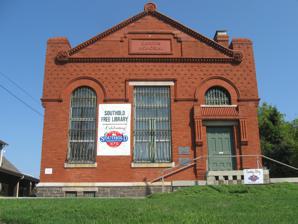
Building: Southold Free Library
Country: United States of America
Year built: 1891
Southold Free Library Southold Free Library 41°03′52.4″N 72°25′45.1″W / 41.064556°N 72.429194°W / 41.064556; -72.429194 Location Southold, New York , United States Type Public library Established 1904 Branch of Suffolk Cooperative Library System Collection Size 39,393 Access and use Circulation 93,951 Population served 6,332 Other information Budget $794,679 (as of 2012 ) Director Caroline MacArthur Website http://southoldlibrary.org/ The Southold Free Library is a public library located in Southold, New York , serving the towns of Southold and Peconic . History The Southold Free Library is the third library organization to have served the town.  It was preceded by the first (unnamed) library, and the Lyceum Library. The first library The incorporators of Southold's first library initially met on November 2, 1797 to set up a library for the purpose of "diffusing of useful knowledge and the improvement of the human mind."  Membership dues were set at $3. The certificate of incorporation (recorded at the Suffolk County Court House) is dated November 20, 1797. The board of trustees held their first meeting on December 1, 1797 where they codified rules and penalties for overdue and damaged books. (The incorporators lived not only in Southold but as far as Riverhead . ) The initial location of the first library is not known.  Apparently it led a peripatetic existence, at one point housed in the home of Captain John Yonges (for whom Youngs Avenue is named), at another point in the storefront of William H. Wells, and, in the mid-19th century, in the home of Slater Storrs Horton, postmaster and builder of the Presbyterian parsonage. By the 1860s the library had ceased to exist, while smaller libraries existed in churches and schools. The Lyceum Library The Southold Lyceum Association (an example of the then-prevalent Lyceum movement in the United States) made a second attempt at creating a library in the town.  Organized on October 3, 1871, its purpose was "the improvement and entertainment of its members."  It began operations on May 11, 1872 in the home of Jonathan W. Huntting, with H. Howard Huntting as librarian. In addition to lending books, its activities included picnics, lectures, and other fundraising activities, tied in with its purpose of Southold Lyceum Association, of hosting staged plays. An early catalog indicated that annual subscriptions cost $1, and weekly rentals began at 5 cents. The catalog dated June 13, 1884 indicates the library containing 636 books. From 1884-1887 the library was located in a room at the rear of Henry Howell's Drug Store, Henry Howell functioning as librarian. In 1888, the Southold Reading Room Association was formed to house the library. Apparently the maintenance of the library was too burdensome and the Southold Lyceum Association met on May 7, 1896 to dissolve the library. The Association subsequently donated the books to the Southold Union School. A 1947 article noted that, at a time where few schools had their own libraries, "The Lyceum Library enriched the life of this community for more than twenty years and then helped to raise the status of the public school from a district to a union school." The origins of the Southold Free Library date to 1904 when Lucy Hallock and Rev. William H. Murray (he of the Universalist Church) recognized the propitious time to organize a library. Years later, Hallock (who by then had married Albert A. Folk) related that at the time of the library's formation, Southold had numerous groups promoting education, cultural, entertainment, a lecture association, a dramatic club, church and school libraries, and a book club of about 40 members. Hallock would visit the eastern part of Long Island on her bicycle; together with Rev. Murray they would go door-to-door circulating petitions and seeking supporters for an annual membership fee would be $1. A public meeting of the Southold Free Library Association was held on June 25, 1904 at Belmont Hall where attendees voted to organize a library in accordance with state law, which stipulated a minimum $100 raised in annual membership fees and the creation of a constitution, to which the state would reciprocate with an additional $100. That constitution, adopted at the board meeting of July 9, 1904, stated the purpose of the library was "To maintain a circulating library and reading room free for public use to the inhabitants of Southold, Bay View, Peconic and Arshamomoque School Districts." The second floor reading room of the Southold Free Library The first location of the Southold Free Library was in the parlor of the house belonging to Valentine Heubel (whose house also contained a barber shop). The library opened to the public on October 5, 1904 with Lucy Hallock as the first librarian. Records show that 66 books were borrowed that day. Hallock later described the parlor as a small room, containing four windows, and a door to the sidewalk. The library was open on Monday, Wednesday, and Saturday afternoons for three hours each, and an extra two hours on Saturday evenings. In colder weather, the Heubels would keep a stove burning to provide warmth and serve coffee at the end of the day. By the first annual meeting, 500 books had been purchased with an additional 113 books acquired as gifts. In 1907 the Heubels enlarged the library space by breaking through a wall. By July 1909 the collection had grown from 613 to 2,600 books. Whereas circulation for the nine months ending June 30, 1905 had been 6,816, by 1909 it had grown to 15,489. The library began a children's hour that year in efforts to promote closer relationships with children. In 1912 the Library moved to its second location, the M. H. Hawkins Building on Beckwith Avenue. In 1915, W. H. Hawkings noted that a petition had been circulated in support of a $400 contribution to the library budget from the Southold School District. By 1920, the treasure could note that the school district contributed $400. In 1925, the Southold Savings Bank left their building at the corner of Youngs Avenue. Edna Cahoon Booth (wife of Clement Booth ), whose family had been Southold residents since 1900, purchased the building that year and donated it to the library as a memorial to her parents, Edward Cahoon and Georgianna (born Rockwell) Cahoon.  The Town of Southold contributed $1,104 to the library on February 20, 1928.  The library opened in the Cahoon Memorial Building, its current quarters, on December 15, 1928. The Samuel and Beryl Epstein children's room in the Southold Free Library On July 15, 1954, fifty years after the founding of the library, the Friends of the Southold Free Library was organized to support the library through fundraising. Its purpose as stated in original documentation was "to inform the public concerning the available services, resources and needs of the Library and to help it achieve its maximum usefulness to the community." From July 19–21, 1956, the Friends held their first book sale. As part of the celebration observing the Library's 50th anniversary, the trustees dedicated The Lucy Hallock Folk Room in honor of the Library's first librarian. In 1961, the Library became a charter member of the Suffolk Cooperative Library System, allowing for enhanced borrowing and services among the member libraries of Suffolk County . The building The building now housing the Southold Free Library was built in 1891 in Richardsonian Romanesque style and originally housed the Southold Savings Bank. It was designed by George H. Skidmore of Riverhead , designer of the Queen Anne / Shingle Style First Congregation Church (built in 1909), as well as the Riverhead Savings Bank Building (built in 1892), both in Riverhead, as well as many private residences on Eastern Long Island. His design for what is now the Library was described as a "compact one-story building with a parapet gable terminating in square brick posts...Decorative elements include iron window grates, granite coping and projecting brick headers on the upper half of the facade" making the structure, when first built, an "innovative addition to the Southold streetscape." Services In addition to loaning typical library materials (books, e-books , CDs, DVDs), the Southold Free Library lends out fishing rods .  It also provides space for the community to enjoy air-conditioning (appreciated by the community during a 2015 power outage), Wi-Fi , a charging station, coffee, a chance to try out iPads. The Library enjoys occasional use of a 3D printer which rotates residence among several Suffolk public libraries (a benefit of belonging to the Suffolk Cooperative Library System). Additionally the Library provides delivery for those who are home-bound, a book discussion group, technical assistance, classes, resume writing and job assistance, and a small gallery space.  The Library functions as a community space with a wide variety of programming aimed at children of all ages as well as adults, including lectures, tours, community walks, discounts to museums and other places of interest, and classes in conversational English. Several yards north of the Library, the Book Cottage functions as a community used bookstore with the funds raised going to the Library. The Southold Free Library's Book Cottage is where one can donate and purchase used books, funds going to the Library Whitaker Historical Collection The Whitaker Historical Collection, the library's Special Collections , is named for Reverend Epher Whitaker (1820-1916) who came to Southold to become minister of the town's First [Presbyterian] Church at the age of 31 in 1851 and lived there until his death.  Additionally he founded the Southold Academy (town's first high school) and was author of the book History of Southold, L.I.: Its First Century (New York: Printed for the author, 1881). In his honor, a group of residents founded the Whitaker Historical Collection in 1940 to be housed the library. This group initiated the collection with a variety of historical documents: books, diaries, genealogies, letters, business ledgers, a variety of manuscript documents, and photographs. Over the years others have contributed additional historical materials documenting the history of Southold and its residents.  Among its holdings are the materials belonging to Epher Whitaker including the historical research he undertook for his publications on Southold history. 1991 renovation Due to numerous instances of damage due to leaks, vandalism, an old furnace, and general deterioration of a building approaching its first century, Library trustees entertained the idea of renovation in 1979, recognizing that fundraising and completion of the task could take years. In 1986, after a changeover in library directors and appointment of new board members, the trustees appointed local architects Nancy L. Steelman and Thomas C. Samuels to propose renovations to the Library. With their associate Ural Taggart, the architects chose to create a three-story adjoining structure that would continue the building's original style but with fanciful touches. The plan was accepted by the trustees in 1987 and a kickoff fundraiser took place on July 28, 1988. Through far-sighted vision, the Library owned much of the adjacent land. Meanwhile, the building had to be repointed for the safety of patrons. Eventually, after much fundraising (including  grants), and obtaining the appropriate zoning permits, the Tromel Construction Corporation of Bay Shore was awarded the contract; a groundbreaking ceremony was held on April 20, 1990. The dedication of the renovated library took place exactly 100 years after the building's opening on December 15, 1991. 2008 expansion proposal and defeat Already in 2002 and 2006 the Library had purchased adjacent property, anticipating a time when the area could be used.  By 2007, the library board had documented a dramatic increase in library circulation and use of library services which was taxing the building and staff (most of which had no offices). In order to meet the community's needs, in 2008 the Library board proposed an expansion of the library building. The $7.25 million expansion would have added 7,700 square feet to the existing 9,000-square-foot building. Although some of the funding would have come from development, property tax assessment would have cost taxpayers an extra $115–135 per year for twenty years. Possibly due to the continued effects of the Financial crisis of 2007–08 the proposal was found unappealing and the library expansion plan was defeated in October 2010. Recognizing that a physical expansion would be unpopular while the economy is still in recovery, in 2015 the Board of Trustees agreed to reconfigure the existing structure in order to maximize space.  Such efforts are ongoing. Commemorative plaque on the property of the Southold Free Library noting Thomas Jefferson's and James Madison's visit to Southold, June 12–13, 1791 2018 renovation On August 1, 2018, the Library closed for a year-long renovation. David Robinson, the president of the Board of Trustees, said "Our goal is to restore the historical splendor of the original library while at the same time updating the technology and the physical space." Changes to the physical space include the creation on the second floor of a teen space and spaces for study, gaming that will foster greater socialization. The Whitaker Room (containing Special Collections and a rich source for local history) will move down to the first floor, providing greater community exposure. The renovation is being led by architect Vincent Benic who is a part-time Southold resident. The renovation is expected to cost $1.7 million; $1 million raised from previously donation, and $750,000 to be raised from temporary three-year tax increase that the town voted in favor of. The renovation that cost $1.75 million ended in 2020. During the renovation, library services will be served from Elmer's Custom Amish Furniture.  Library programming will be distributed throughout the community. Notes